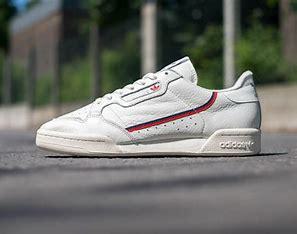
Brand: Adidas
Model: Continental 80